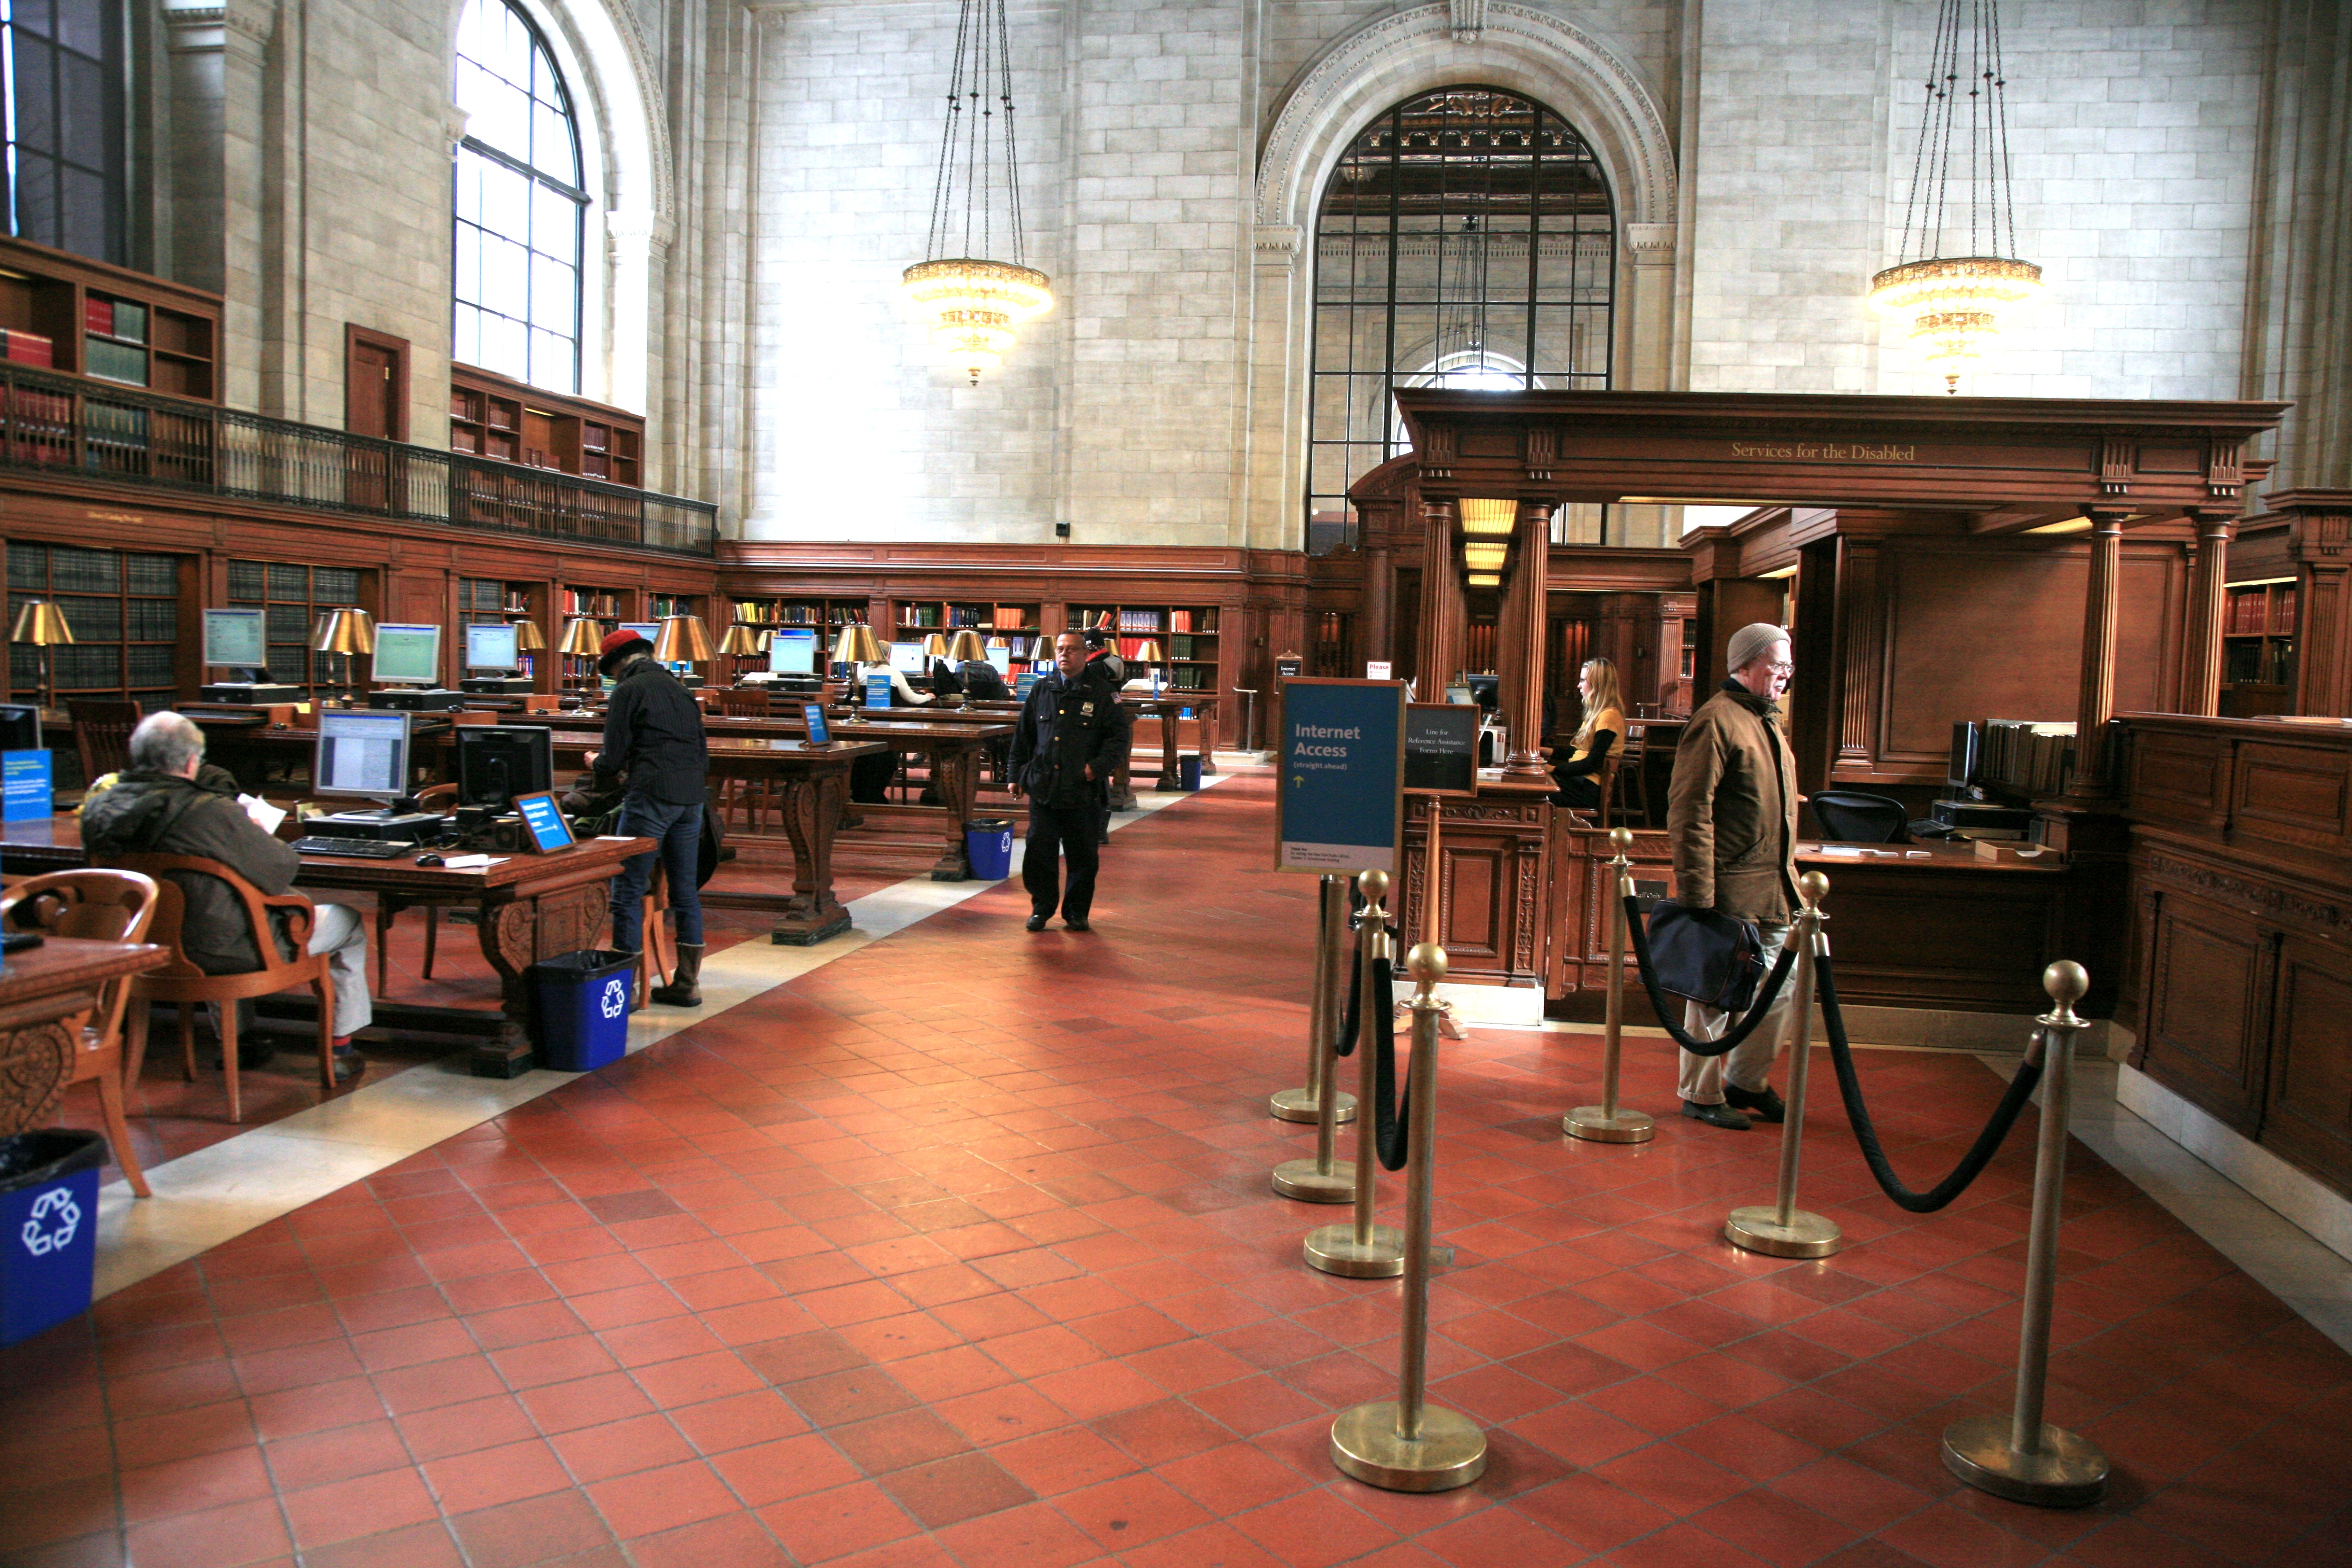
building, nyc, interior design, newyork, library, newyorkcity, ny, tourist attraction, lobby, midtownmanhattan, fifthavenue, nypl, newyorkpubliclibrary, mainbranch, bibliotheque, publiccatalogroom